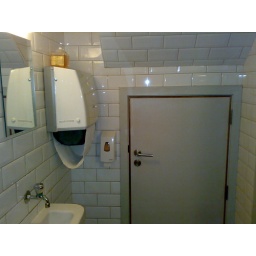
tiny door in bathroom